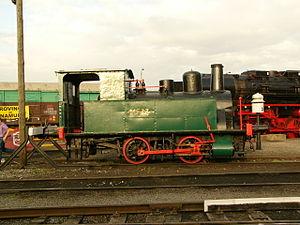
Locomotive 020T n° MF-33 à Mariembourg (Chemin de fer à Vapeur des Trois Vallées), construite par Haine Saint Pierre en 1911 pour le chemin de fer industriel belge du charbonnage de Monceau-Fontaine
Le Chemin de fer à vapeur des Trois Vallées est un chemin de fer touristique belge à voie normale de 14 km de longueur, créé en 1973, et qui exploite en Région wallonne notamment le tronçon Mariembourg - Treignes de la ligne 132.
"La Société Anonyme des Charbonnages de Monceau-Fontaine à Monceau-sur-Sambre a été la plus importante de tout le bassin minier de l'arrondissement administratif de Charleroi. Portée sur les fonts baptismaux par la ""Société générale pour favoriser l'industrie nationale"", elle a illustré pendant 150 ans les ambitions industrielles de sa marraine devenue entre-temps Société générale de Belgique. Cette société fut rachetée par le groupe Brederode.